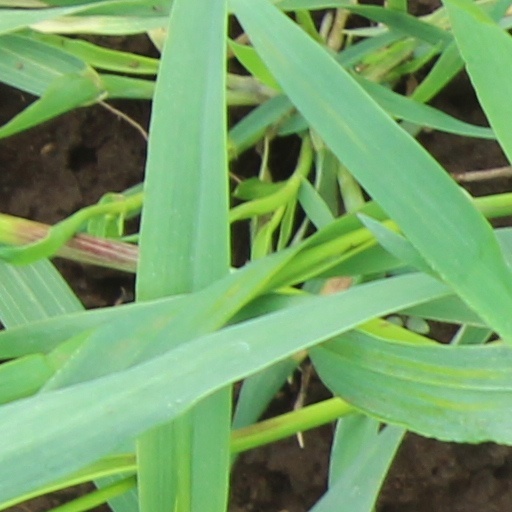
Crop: wheat